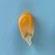
Maize quality: Good